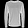
Label: Pullover